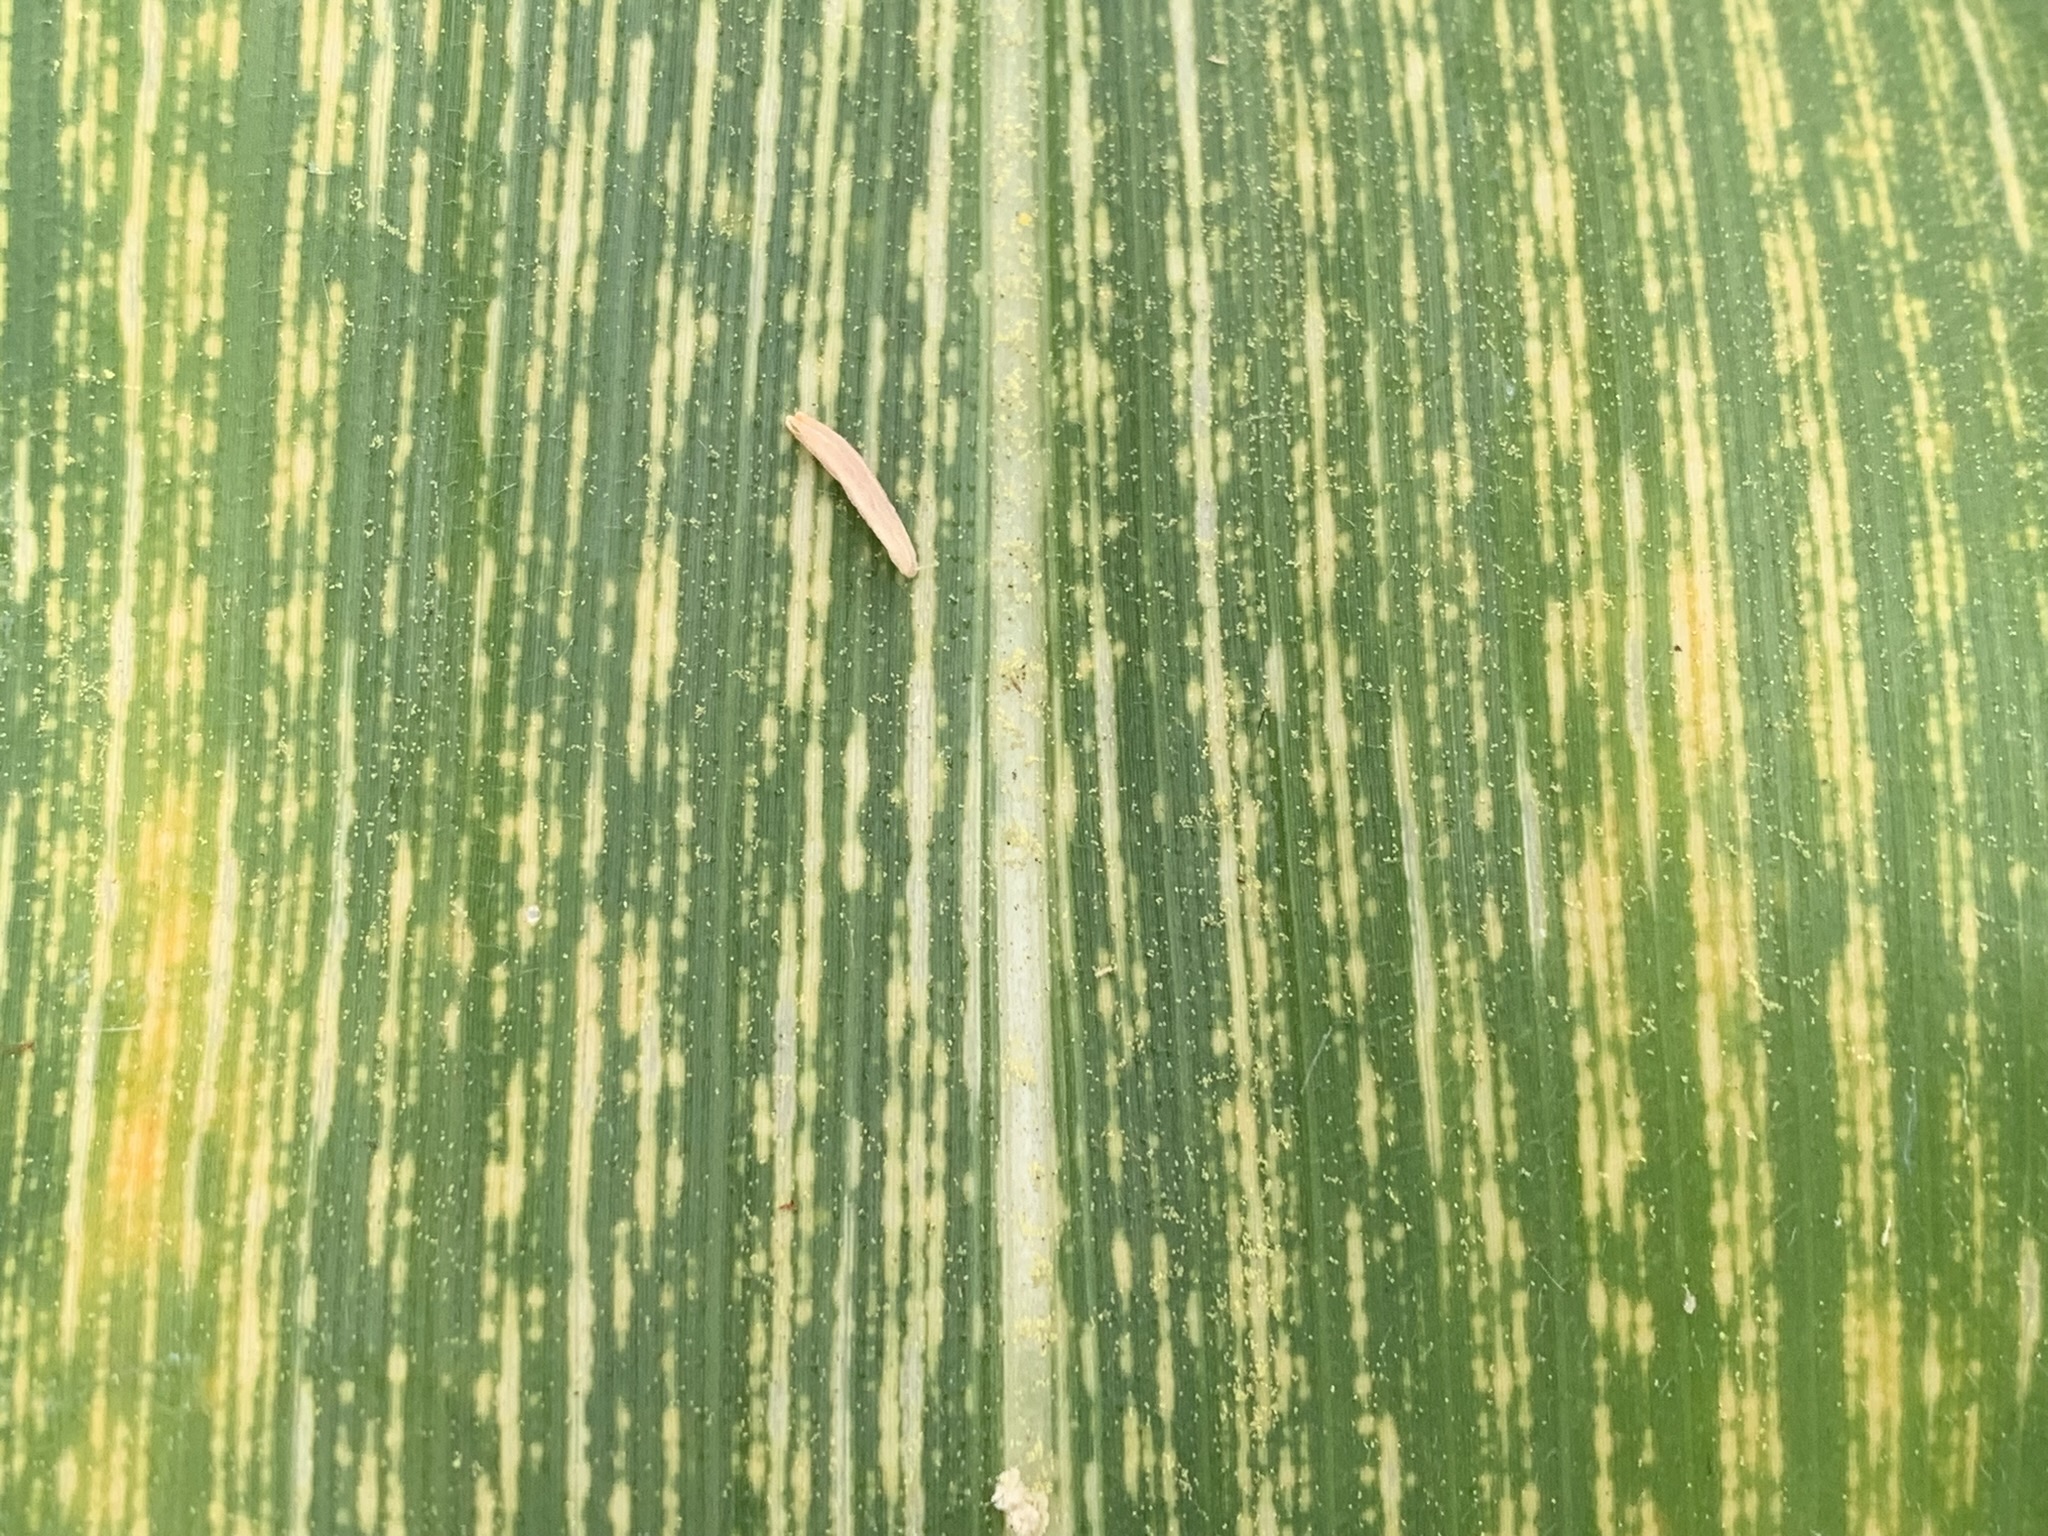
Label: MSV